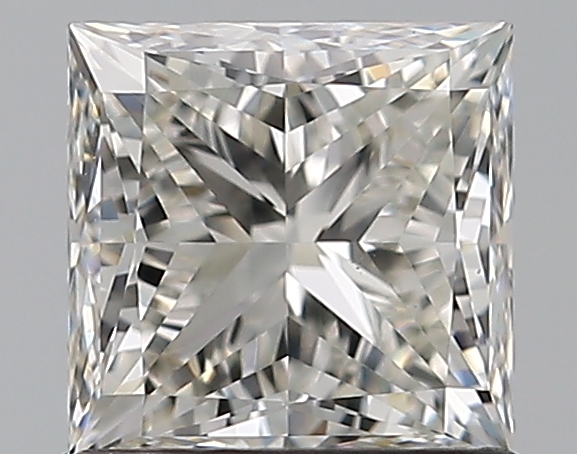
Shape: princess
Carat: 1.02
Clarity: VVS2
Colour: J
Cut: EX
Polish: EX
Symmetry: EX
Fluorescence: N
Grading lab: GIA
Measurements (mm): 5.31 x 5.25 x 3.88